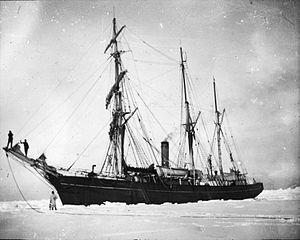
Un phoquier est type un navire, à voile ou moteur, utilisé pour la chasse aux phoques.